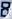
Number: 8